Willowdale, Pennsylvania

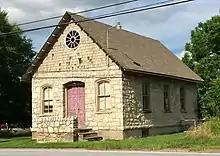
Willowdale Church

Around that same time, the church had outgrown its original building and a larger structure was built, directly across from the original church. The congregation still exists today, with services each Sunday.